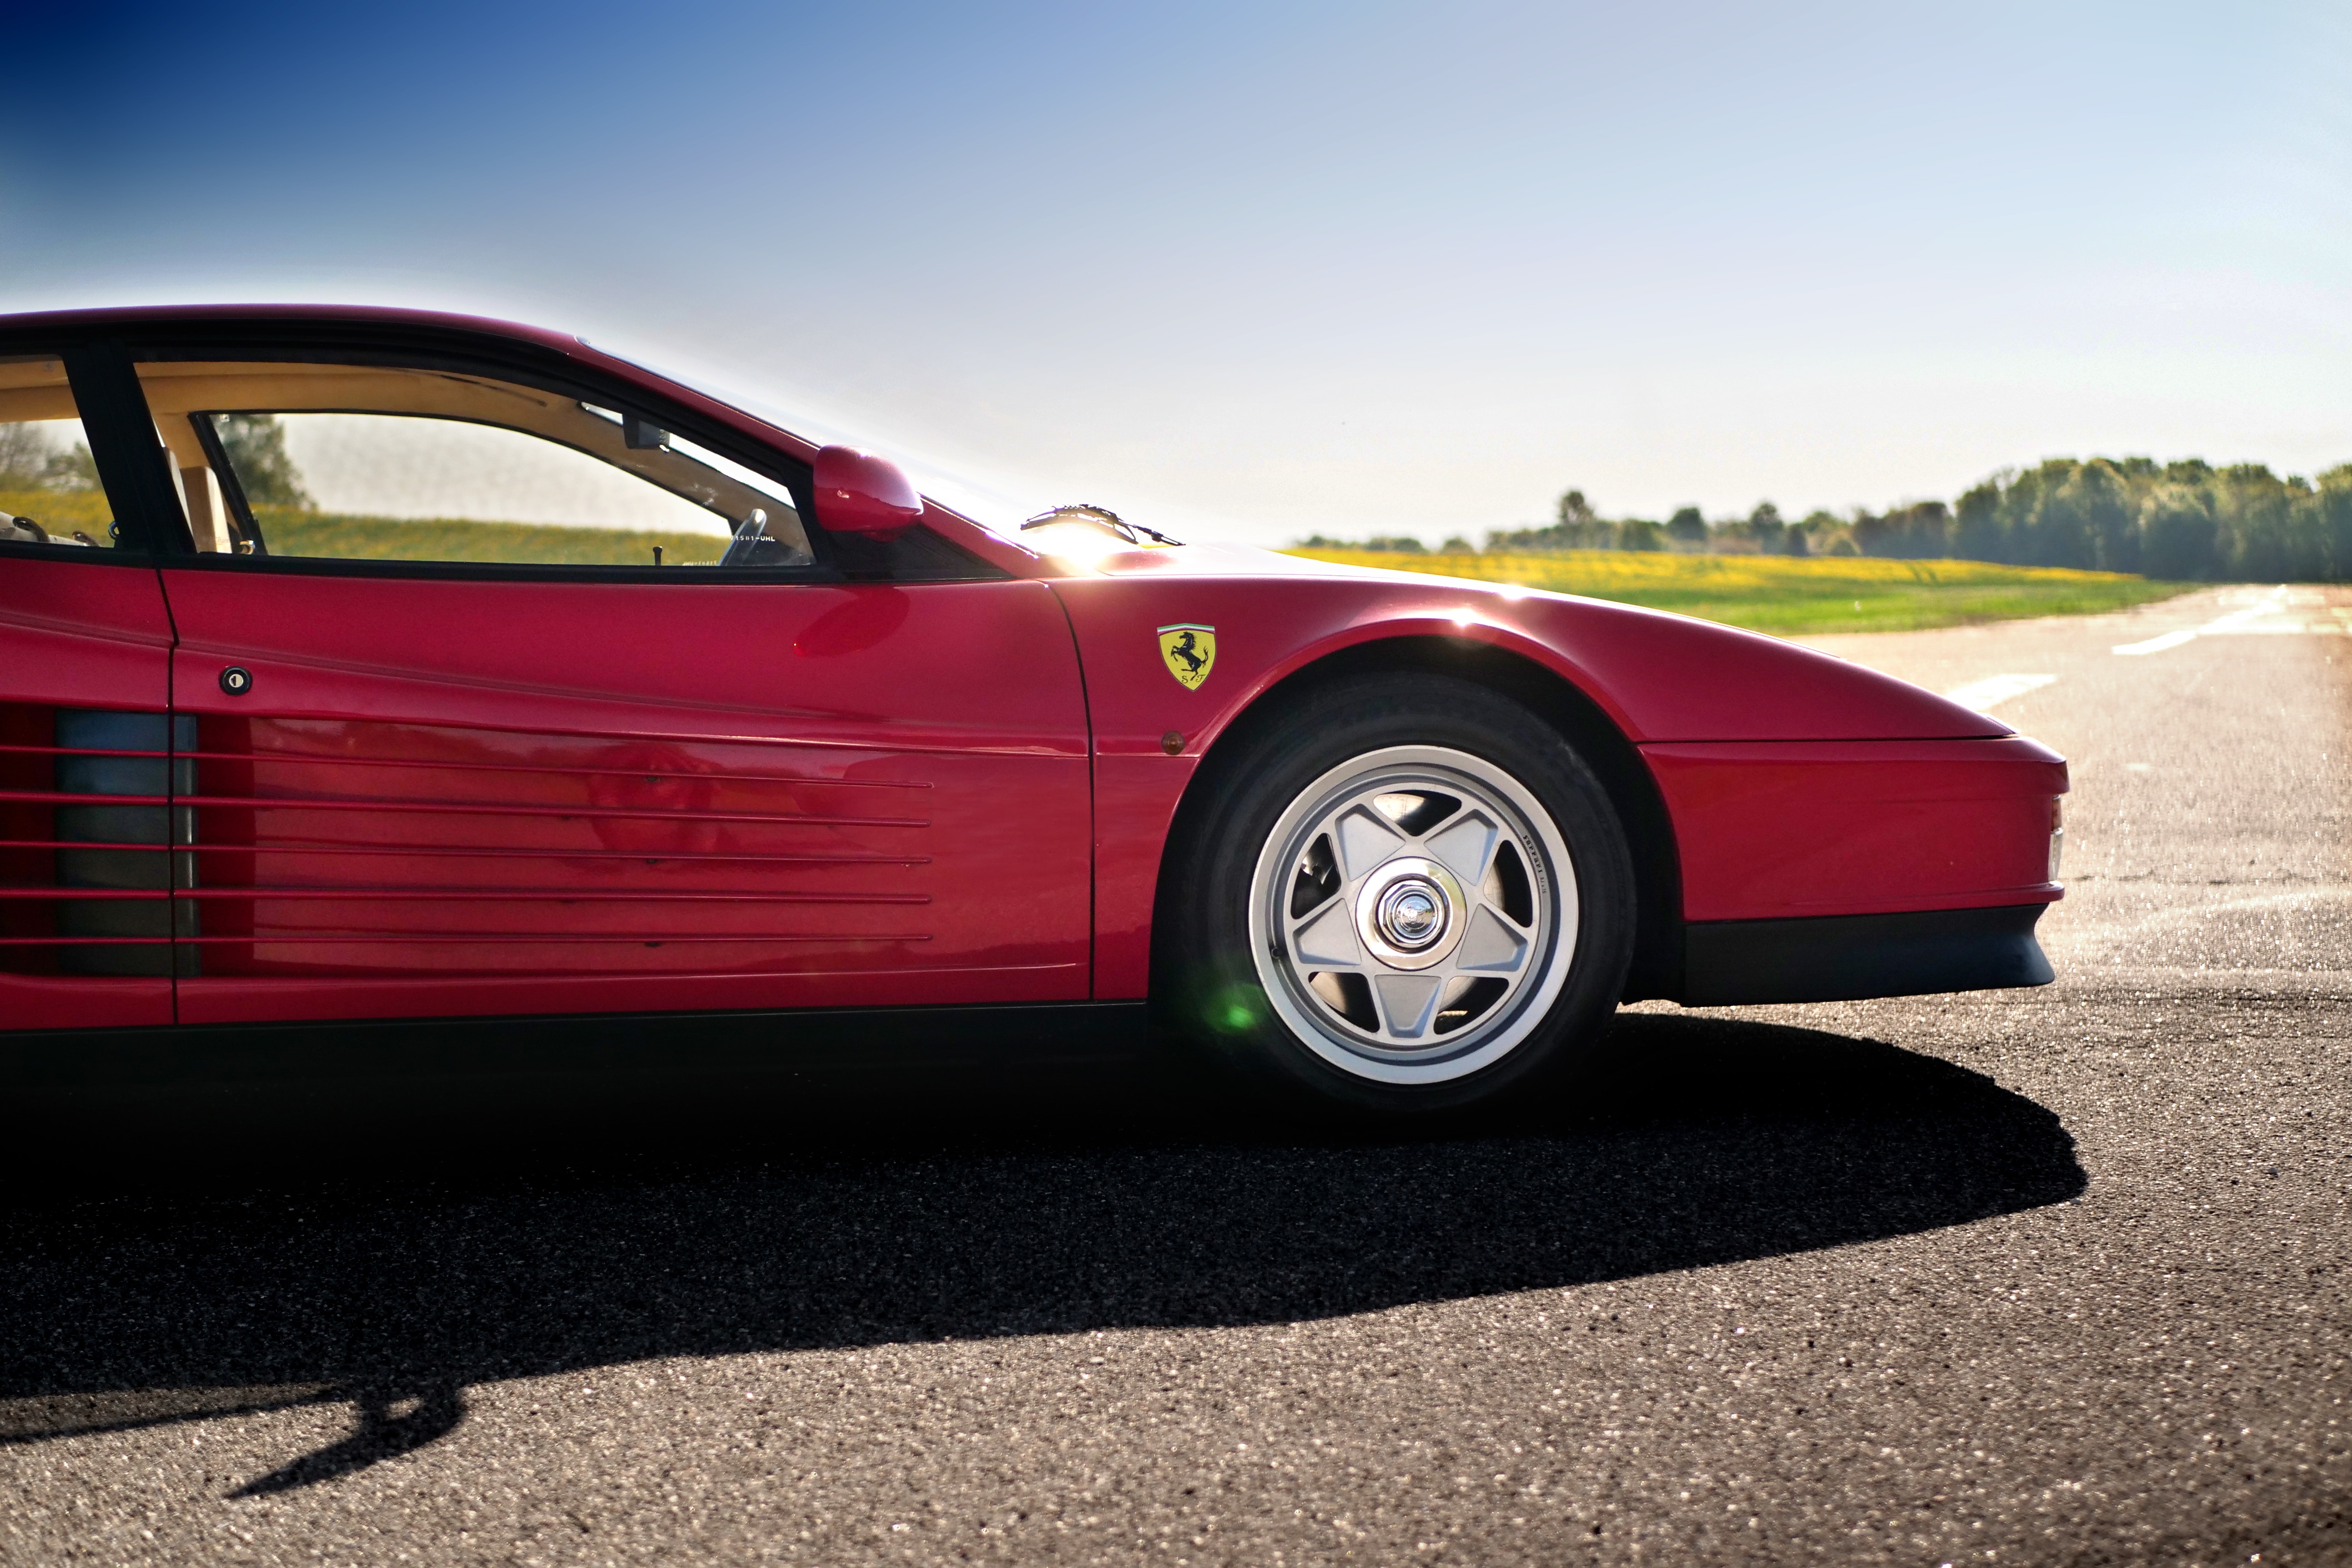
land vehicle, vehicle, car, sports car, ferrari testarossa, supercar, automotive design, ferrari tr, race car, performance car, coupe, ferrari 512, automotive wheel system, luxury vehicle, wheel, personal luxury car, ferrari 348, rim, Ferrari s p a